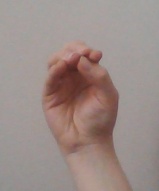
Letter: ha